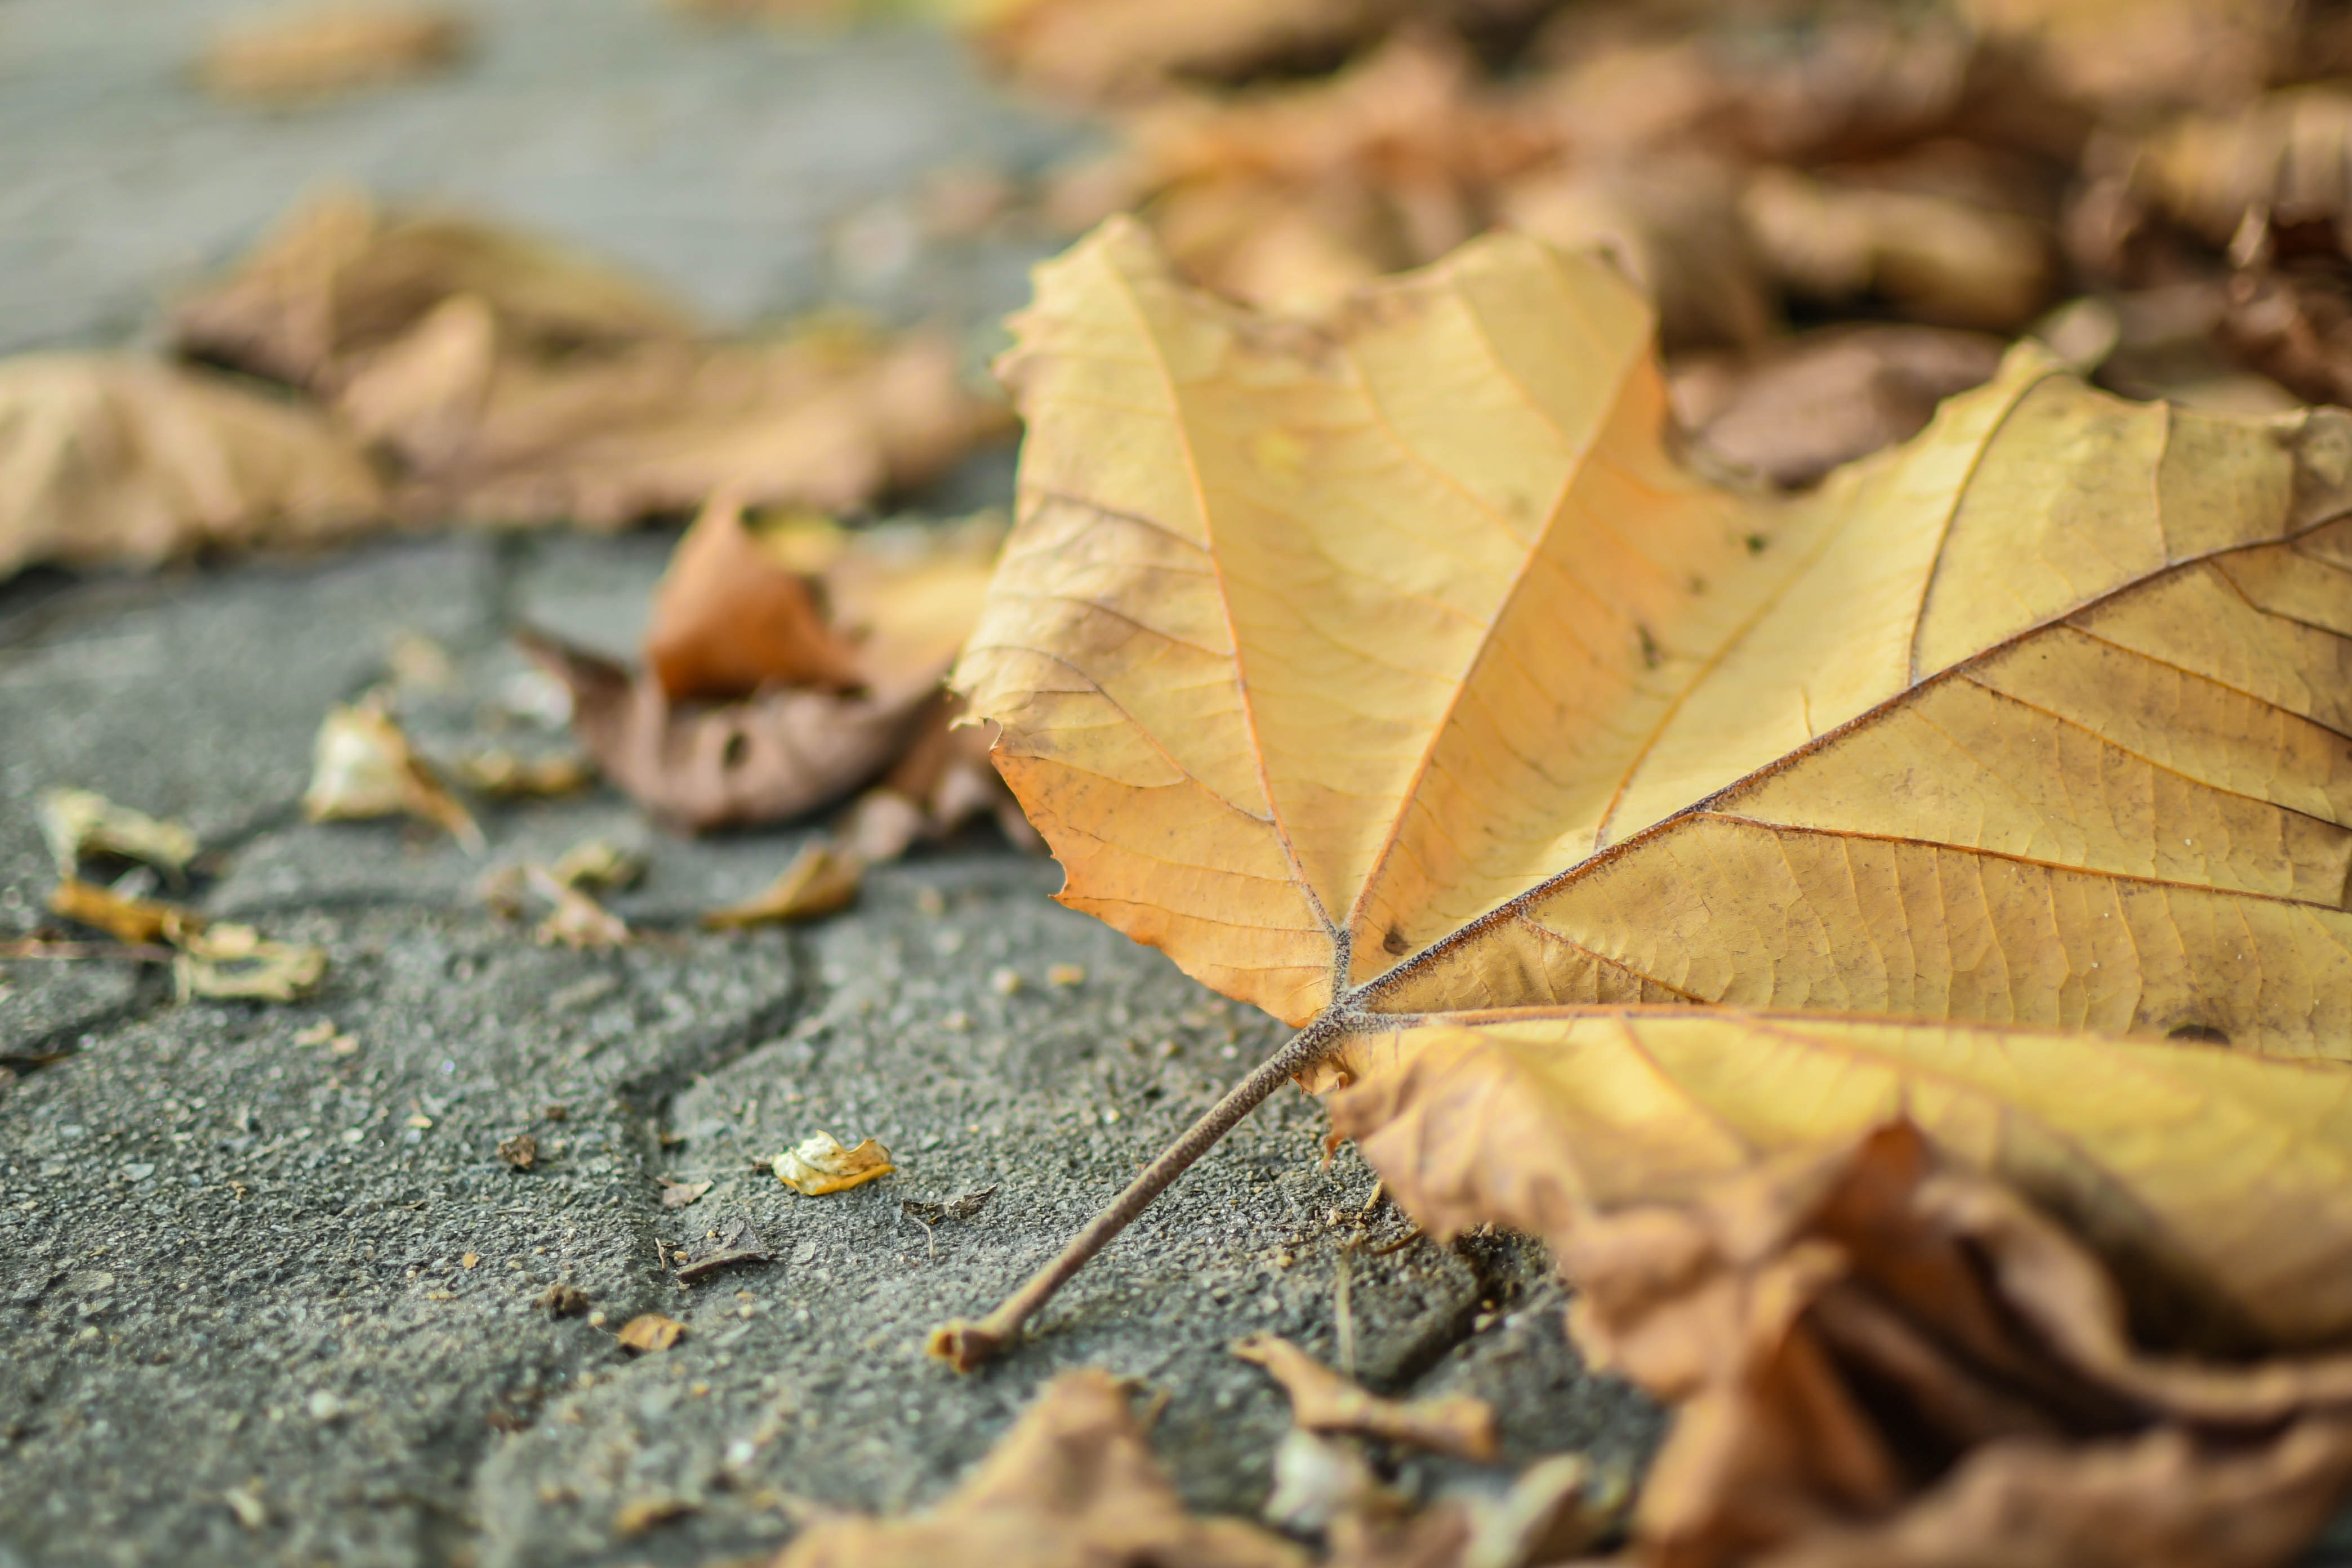
leaf, nature, deciduous, tree, autumn, yellow, brown, plant, woody plant, twig, wood, soil, grass, plane, maple leaf, adaptation, branch, beech, plant stem, flower, still life photography, Black maple